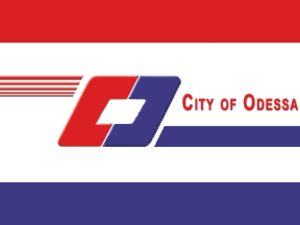
Odessa est une ville du Texas, dans les comtés de Ector, dont elle est le siège, et de Midland, aux États-Unis. Lors du recensement de 2010, sa population est de 99 940 habitants, elle fait partie de l'agglomération de Midland–Odessa, dont la population était de 276 002 habitants.